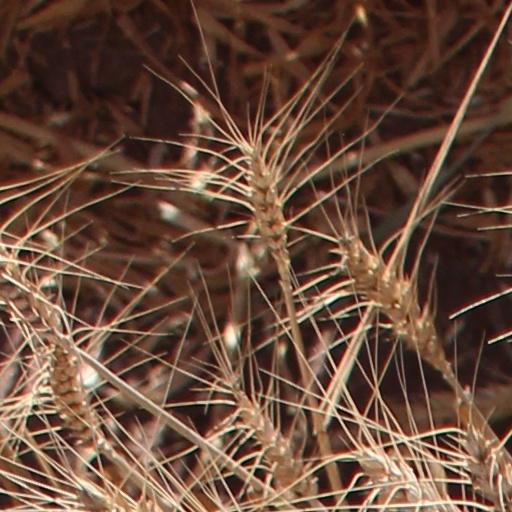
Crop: wheat